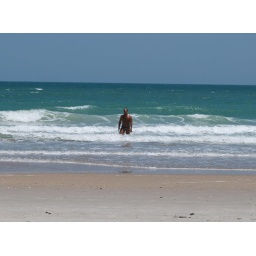
cute boy in the sea